Wout Weghorst

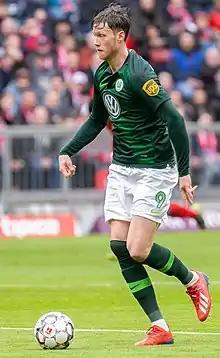
Weghorst playing for VfL Wolfsburg in 2019

On 26 June 2018, Weghorst joined German Bundesliga club VfL Wolfsburg, for a reported transfer-fee of €10.5m.